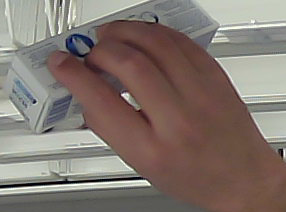
Product: sensodyne_toothpaste